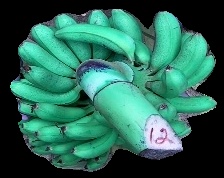
Variety: rasbale
Grade: grade1